Massachusetts House of Representatives' 2nd Hampden district

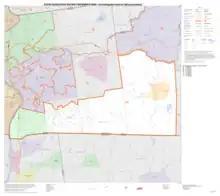
Map of Massachusetts House of Representatives' 2nd Hampden district, based on the 2010 United States census.

Massachusetts House of Representatives' 2nd Hampden district in the United States is one of 160 legislative districts included in the lower house of the Massachusetts General Court. It covers part of Hampden County. Democrat Brian Ashe of Longmeadow has represented the district since 2009.